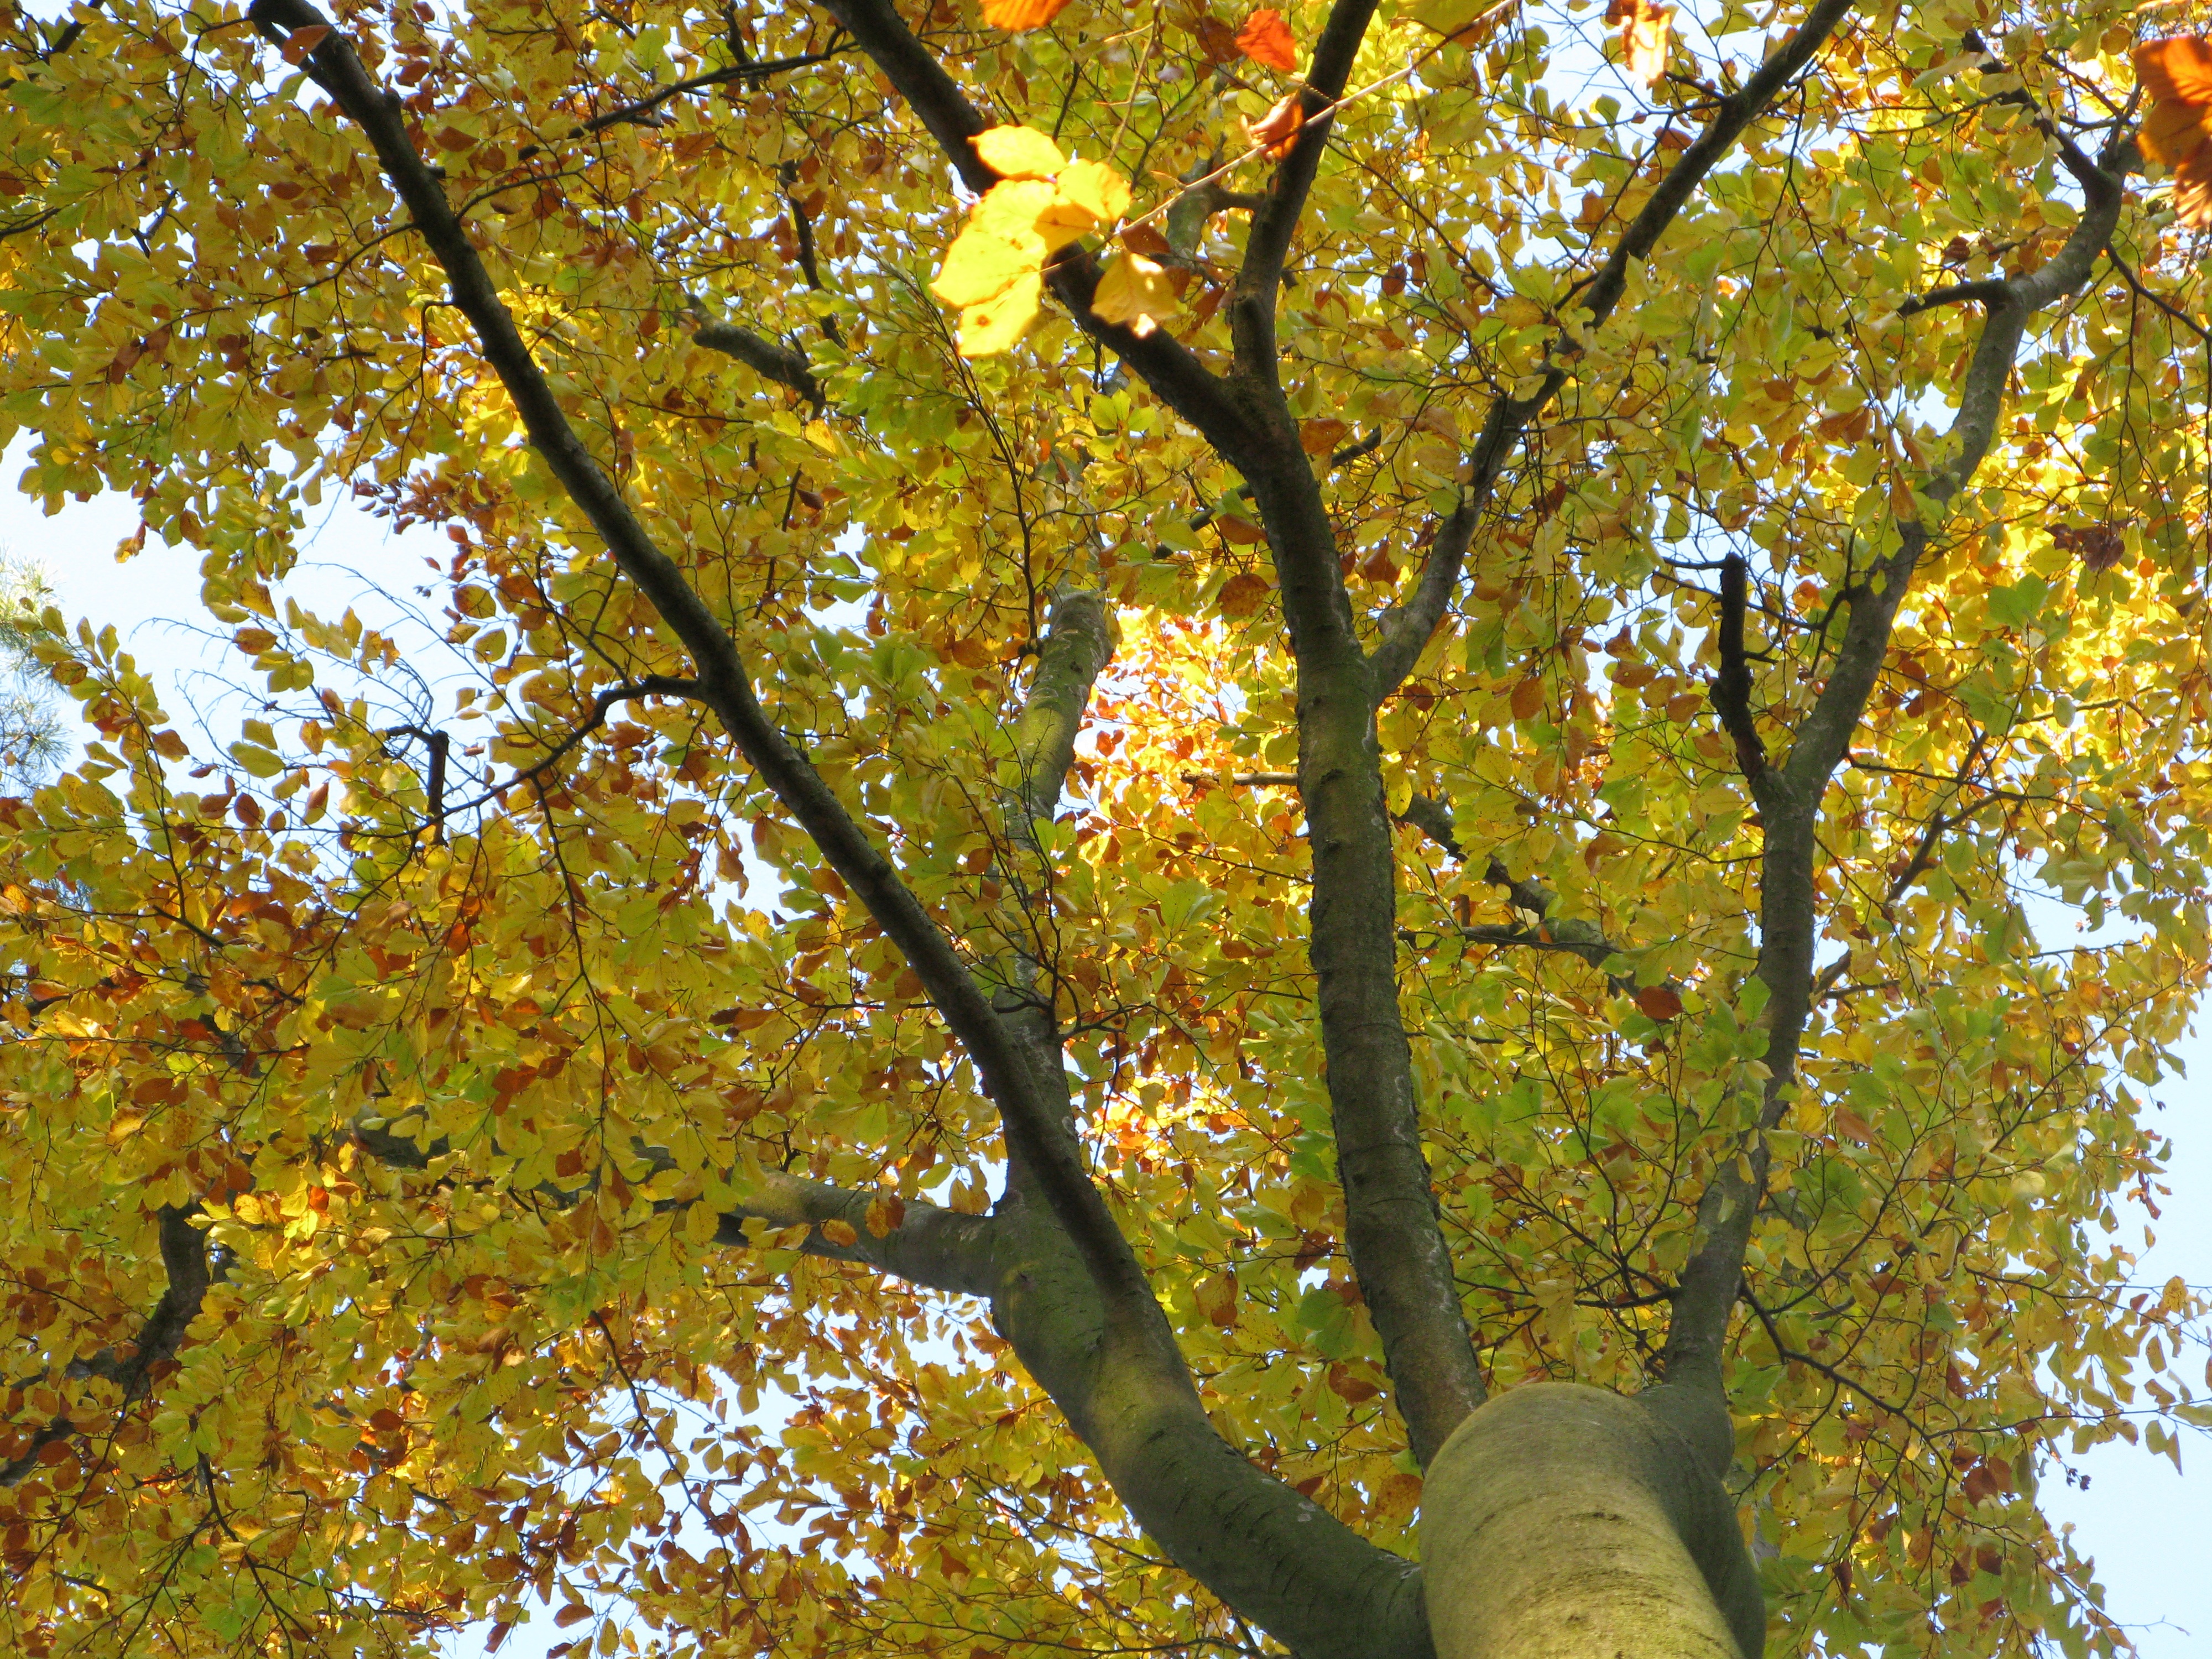
tree, nature, forest, branch, light, plant, sky, sun, sunlight, leaf, view, heaven, autumn, botany, yellow, season, sheet, trees, deciduous tree, colors, branches, bright, deciduous, rays, grove, woodland, fallen leaves, treetops, beech, flowering plant, beech forest, fagus sylvatica, reflected rays, maidenhair tree, woody plant, temperate broadleaf and mixed forest, land plant